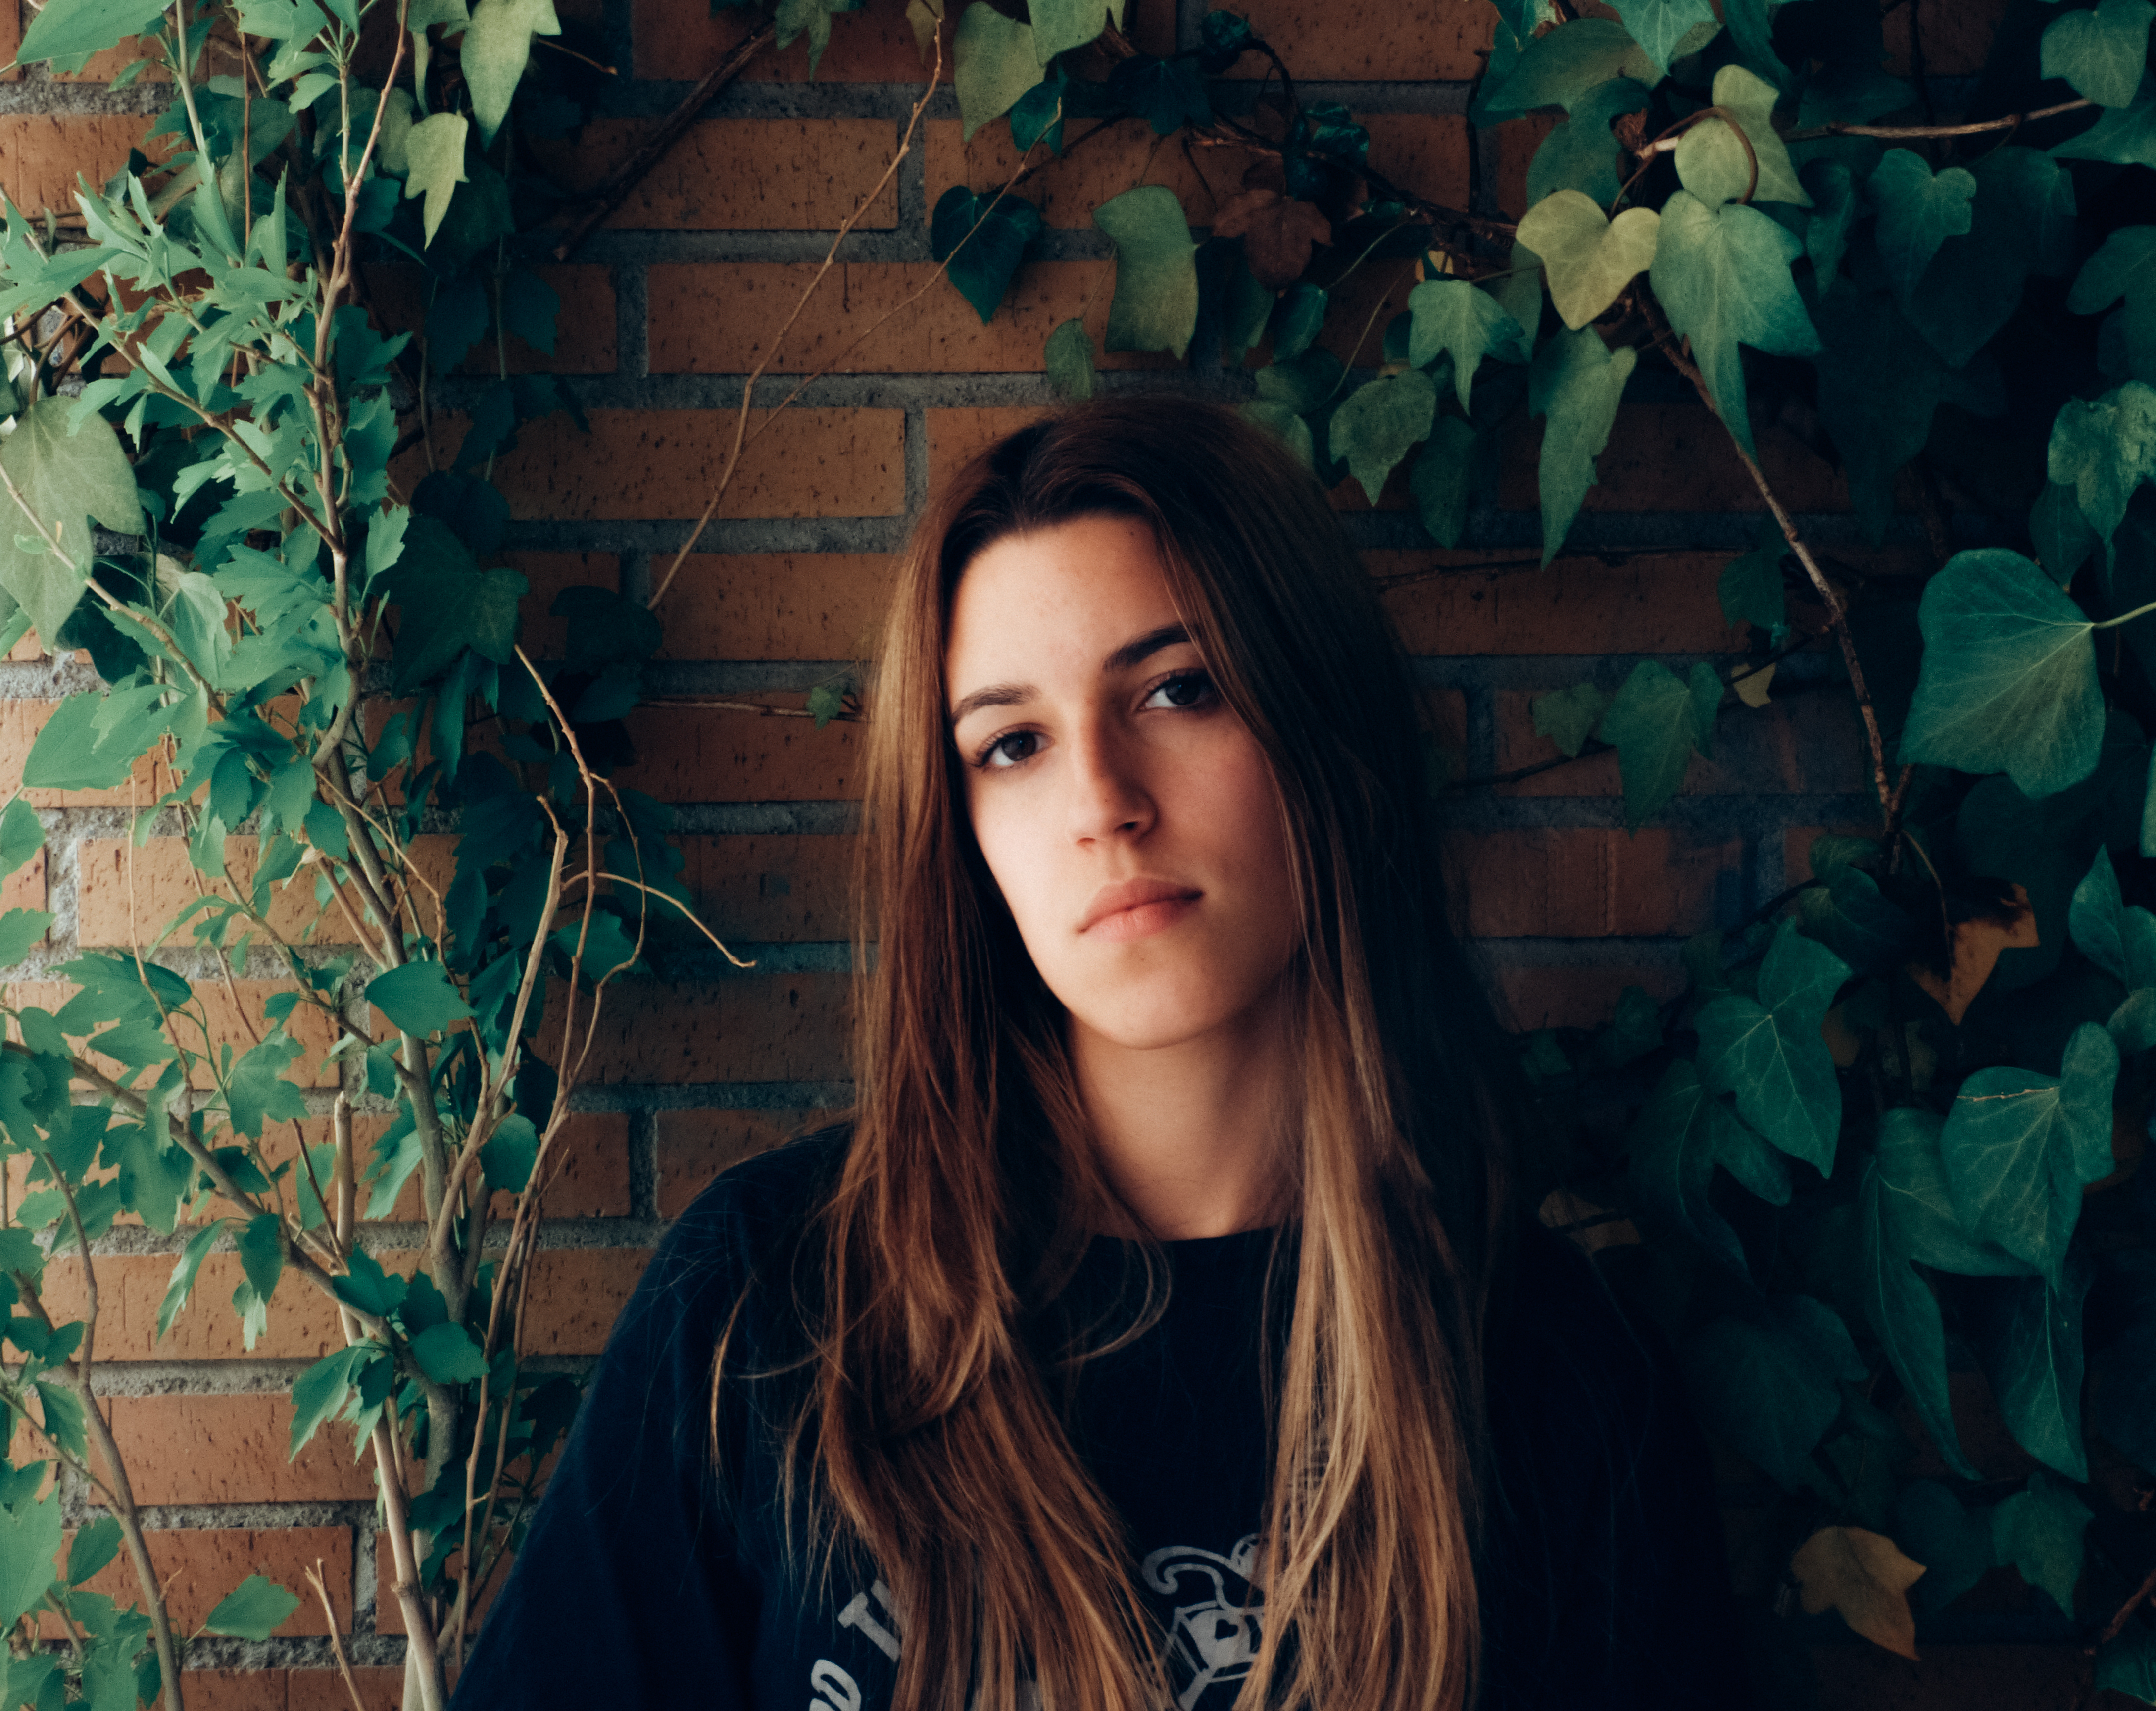
person, girl, woman, photography, female, portrait, model, green, color, darkness, fashion, lady, snapshot, beauty, photo shoot, brown hair, portrait photography, folage